Minnesota Mullets

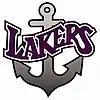
Forest Lake Lakers logo.

The team renamed St. Paul Lakers and moved to Highland Arena for one season before relocating to Veterans Memorial Community Center in Inver Grove Heights. In 2009, it was renamed Edina Lakers when the club called Minnesota Made Ice Center. In 2014, the team relocated again to Forest Lake and became the Forest Lake Lakers.